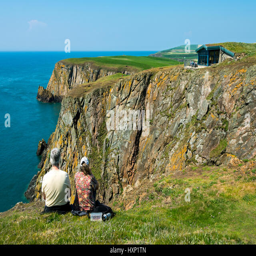
the coffee house perched on the cliff top